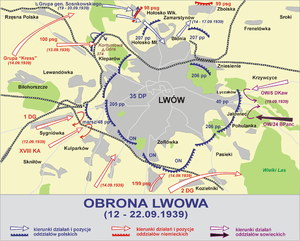
La 11ᵉ division d’infanterie est une division d’infanterie de l'armée polonaise durant la Seconde Guerre mondiale.
La bataille de Lwów se déroule pendant la campagne de Pologne au début de la Seconde Guerre mondiale et oppose pendant dix jours l'armée polonaise aux armées allemandes et soviétiques pour le contrôle de la ville de Lwów. Cette dernière est alors considérée comme une position clé de la « tête de pont roumaine » et fut donc défendue à tout prix.